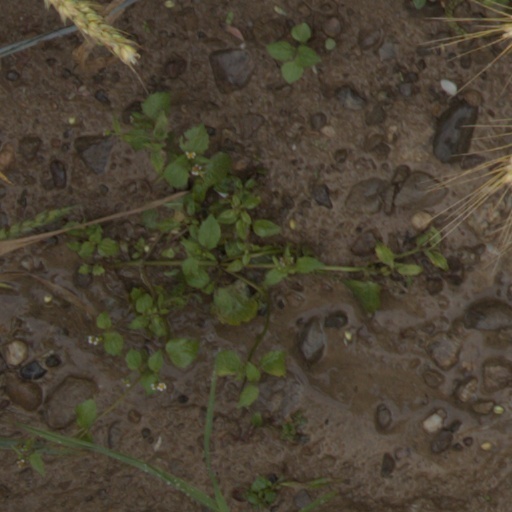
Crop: wheat